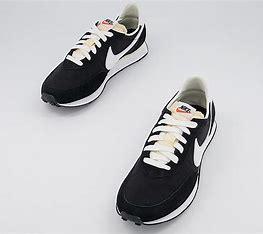
Brand: Nike
Model: Waffle 2